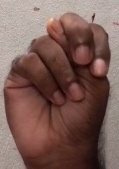
ASL sign: N